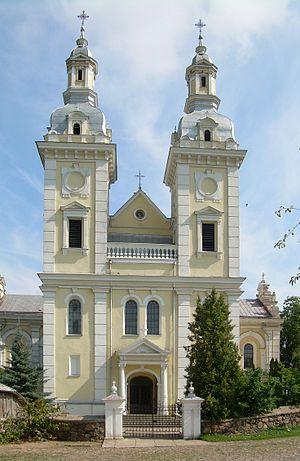
Šeduva est une ville de Lituanie ayant en 2008 une population d'environ 3 200 habitants.